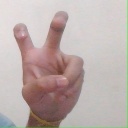
अक्षर: ई